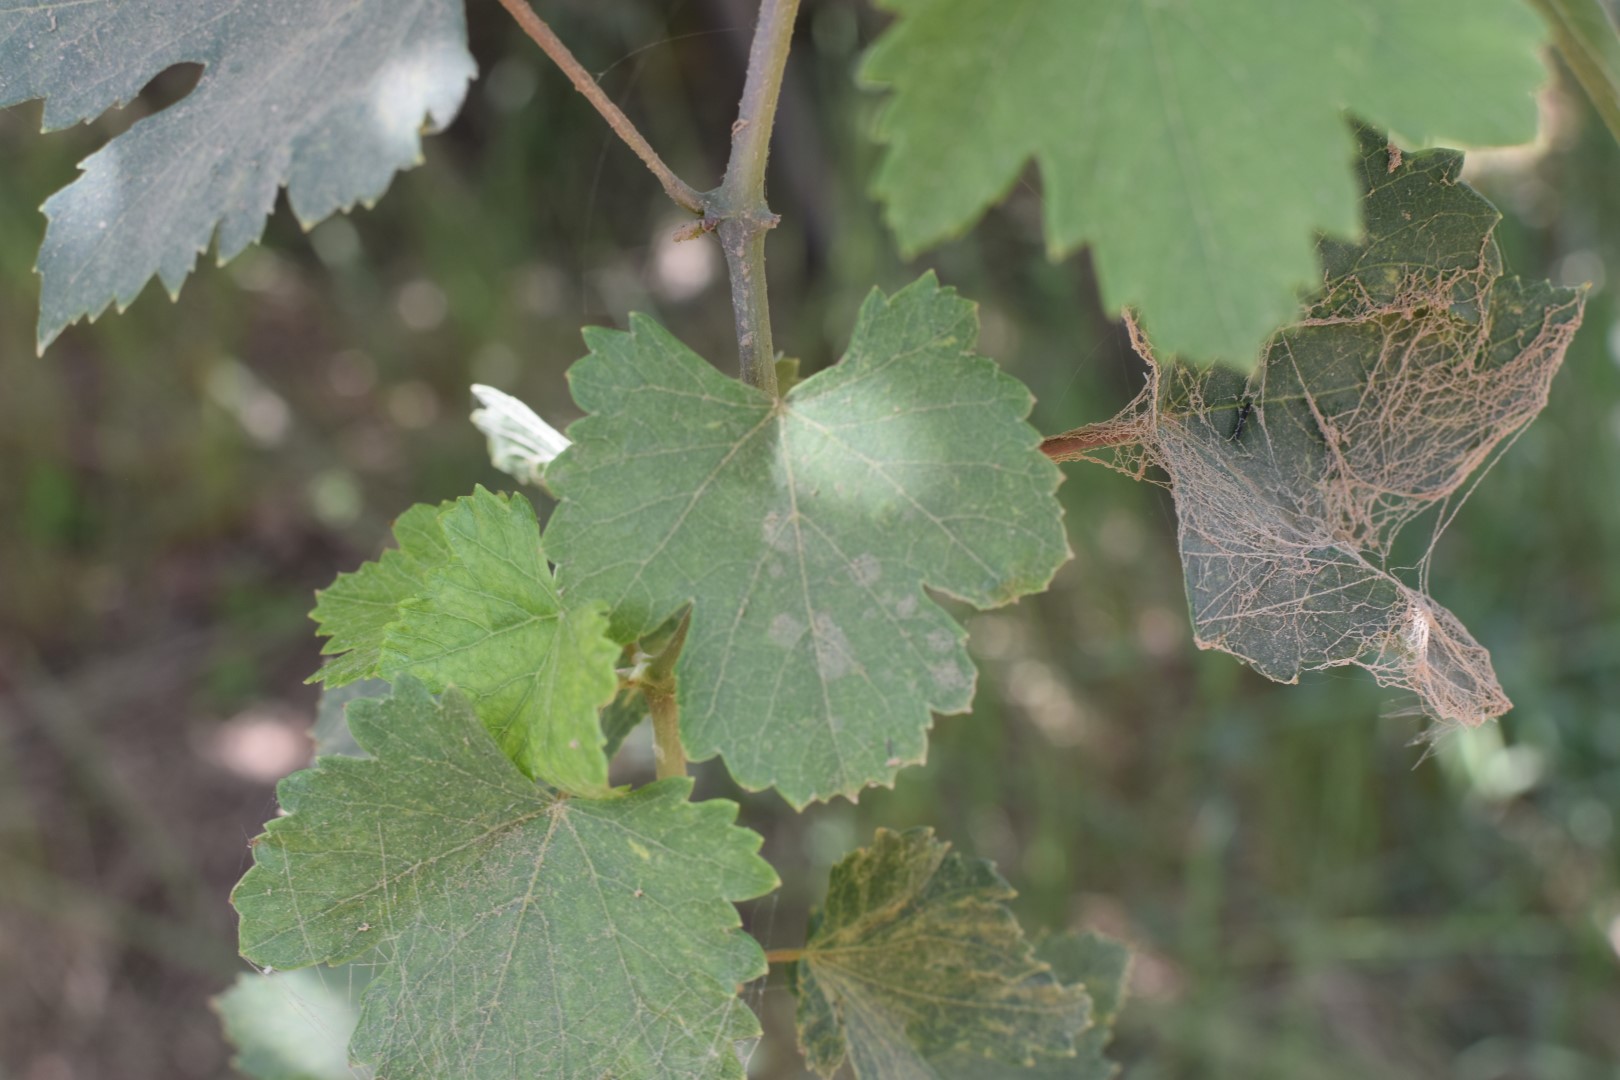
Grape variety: Halawani